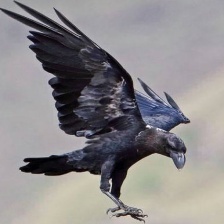
Species: WHITE NECKED RAVEN
Scientific name: CORVUS ALBICOLLIS